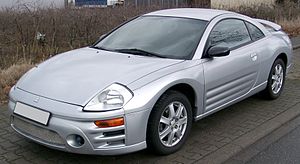
Mitsubishi Eclipse / Eclipse (D50, 2000−2005)
Mitsubishi Eclipse Coupé (2000−2003)
Mitsubishi Eclipse var en sportscoupé udviklet i joint venture mellem bilfabrikanterne Mitsubishi, Plymouth og Chryslers datterselskab Eagle. Til dette formål blev firmaet Diamond Star Motors grundlagt i 1985.